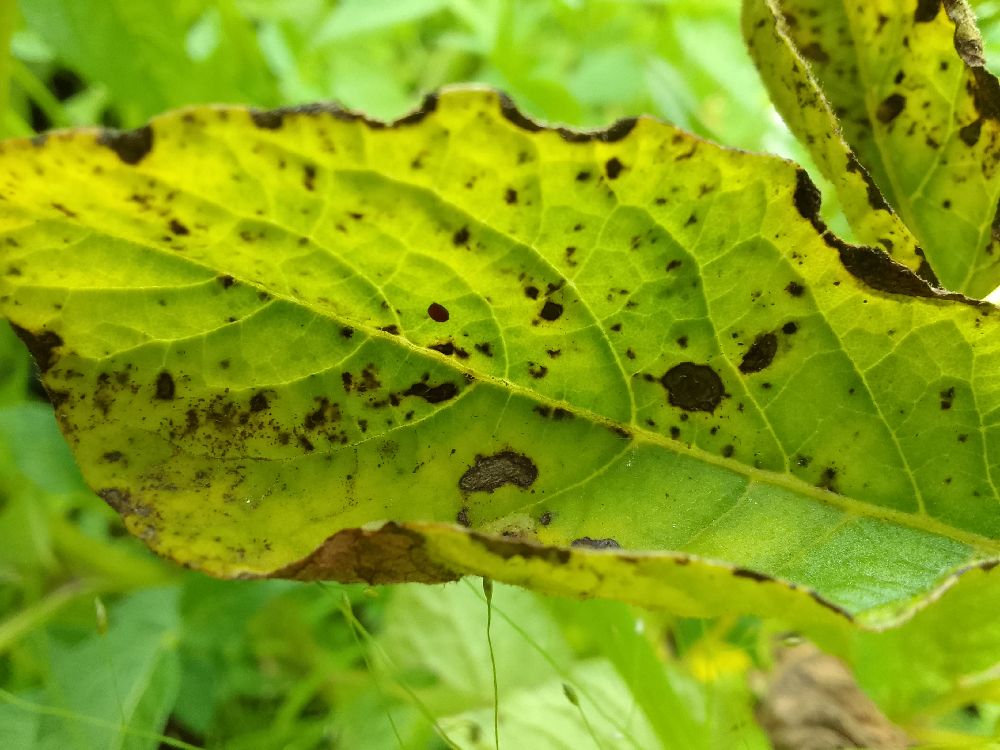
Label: Early blight